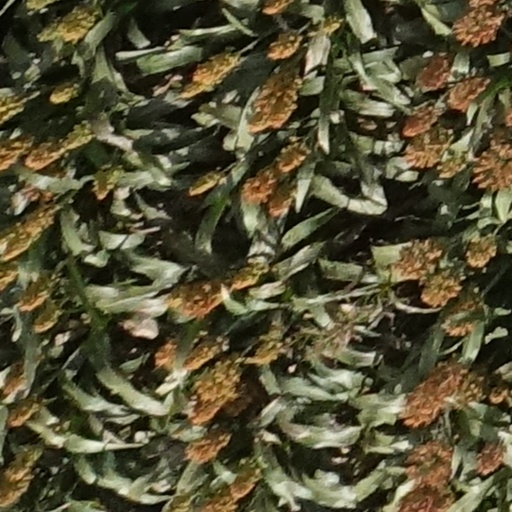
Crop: sorghum